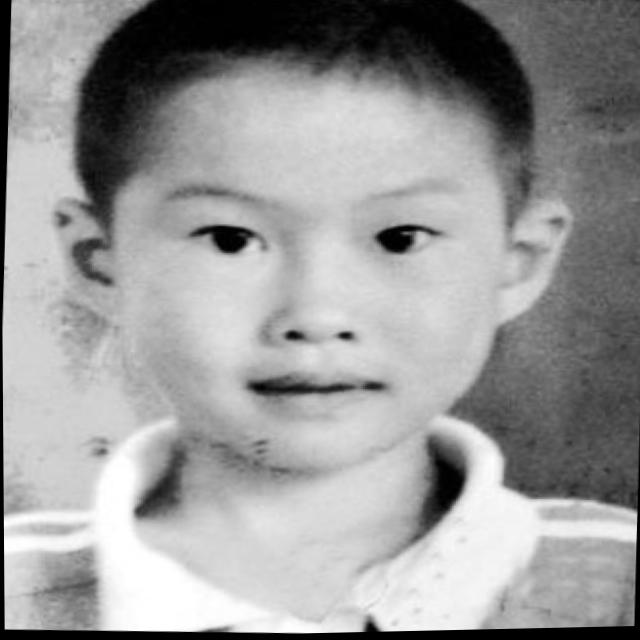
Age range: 0-12